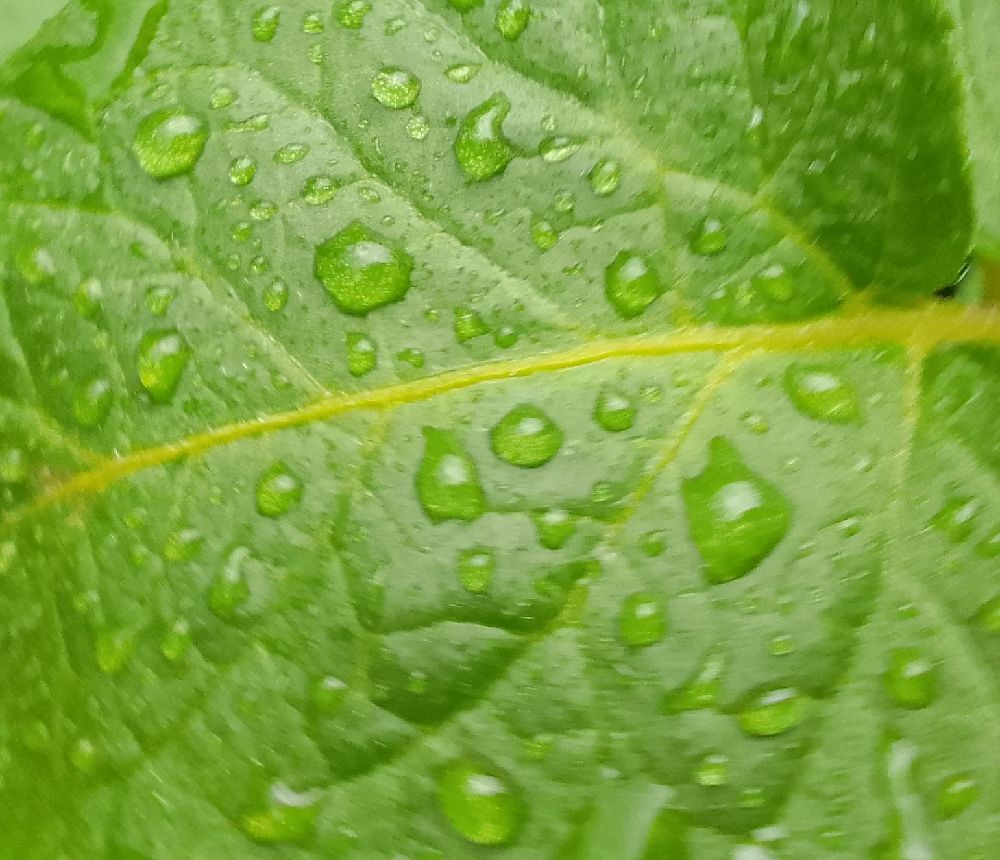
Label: Healthy